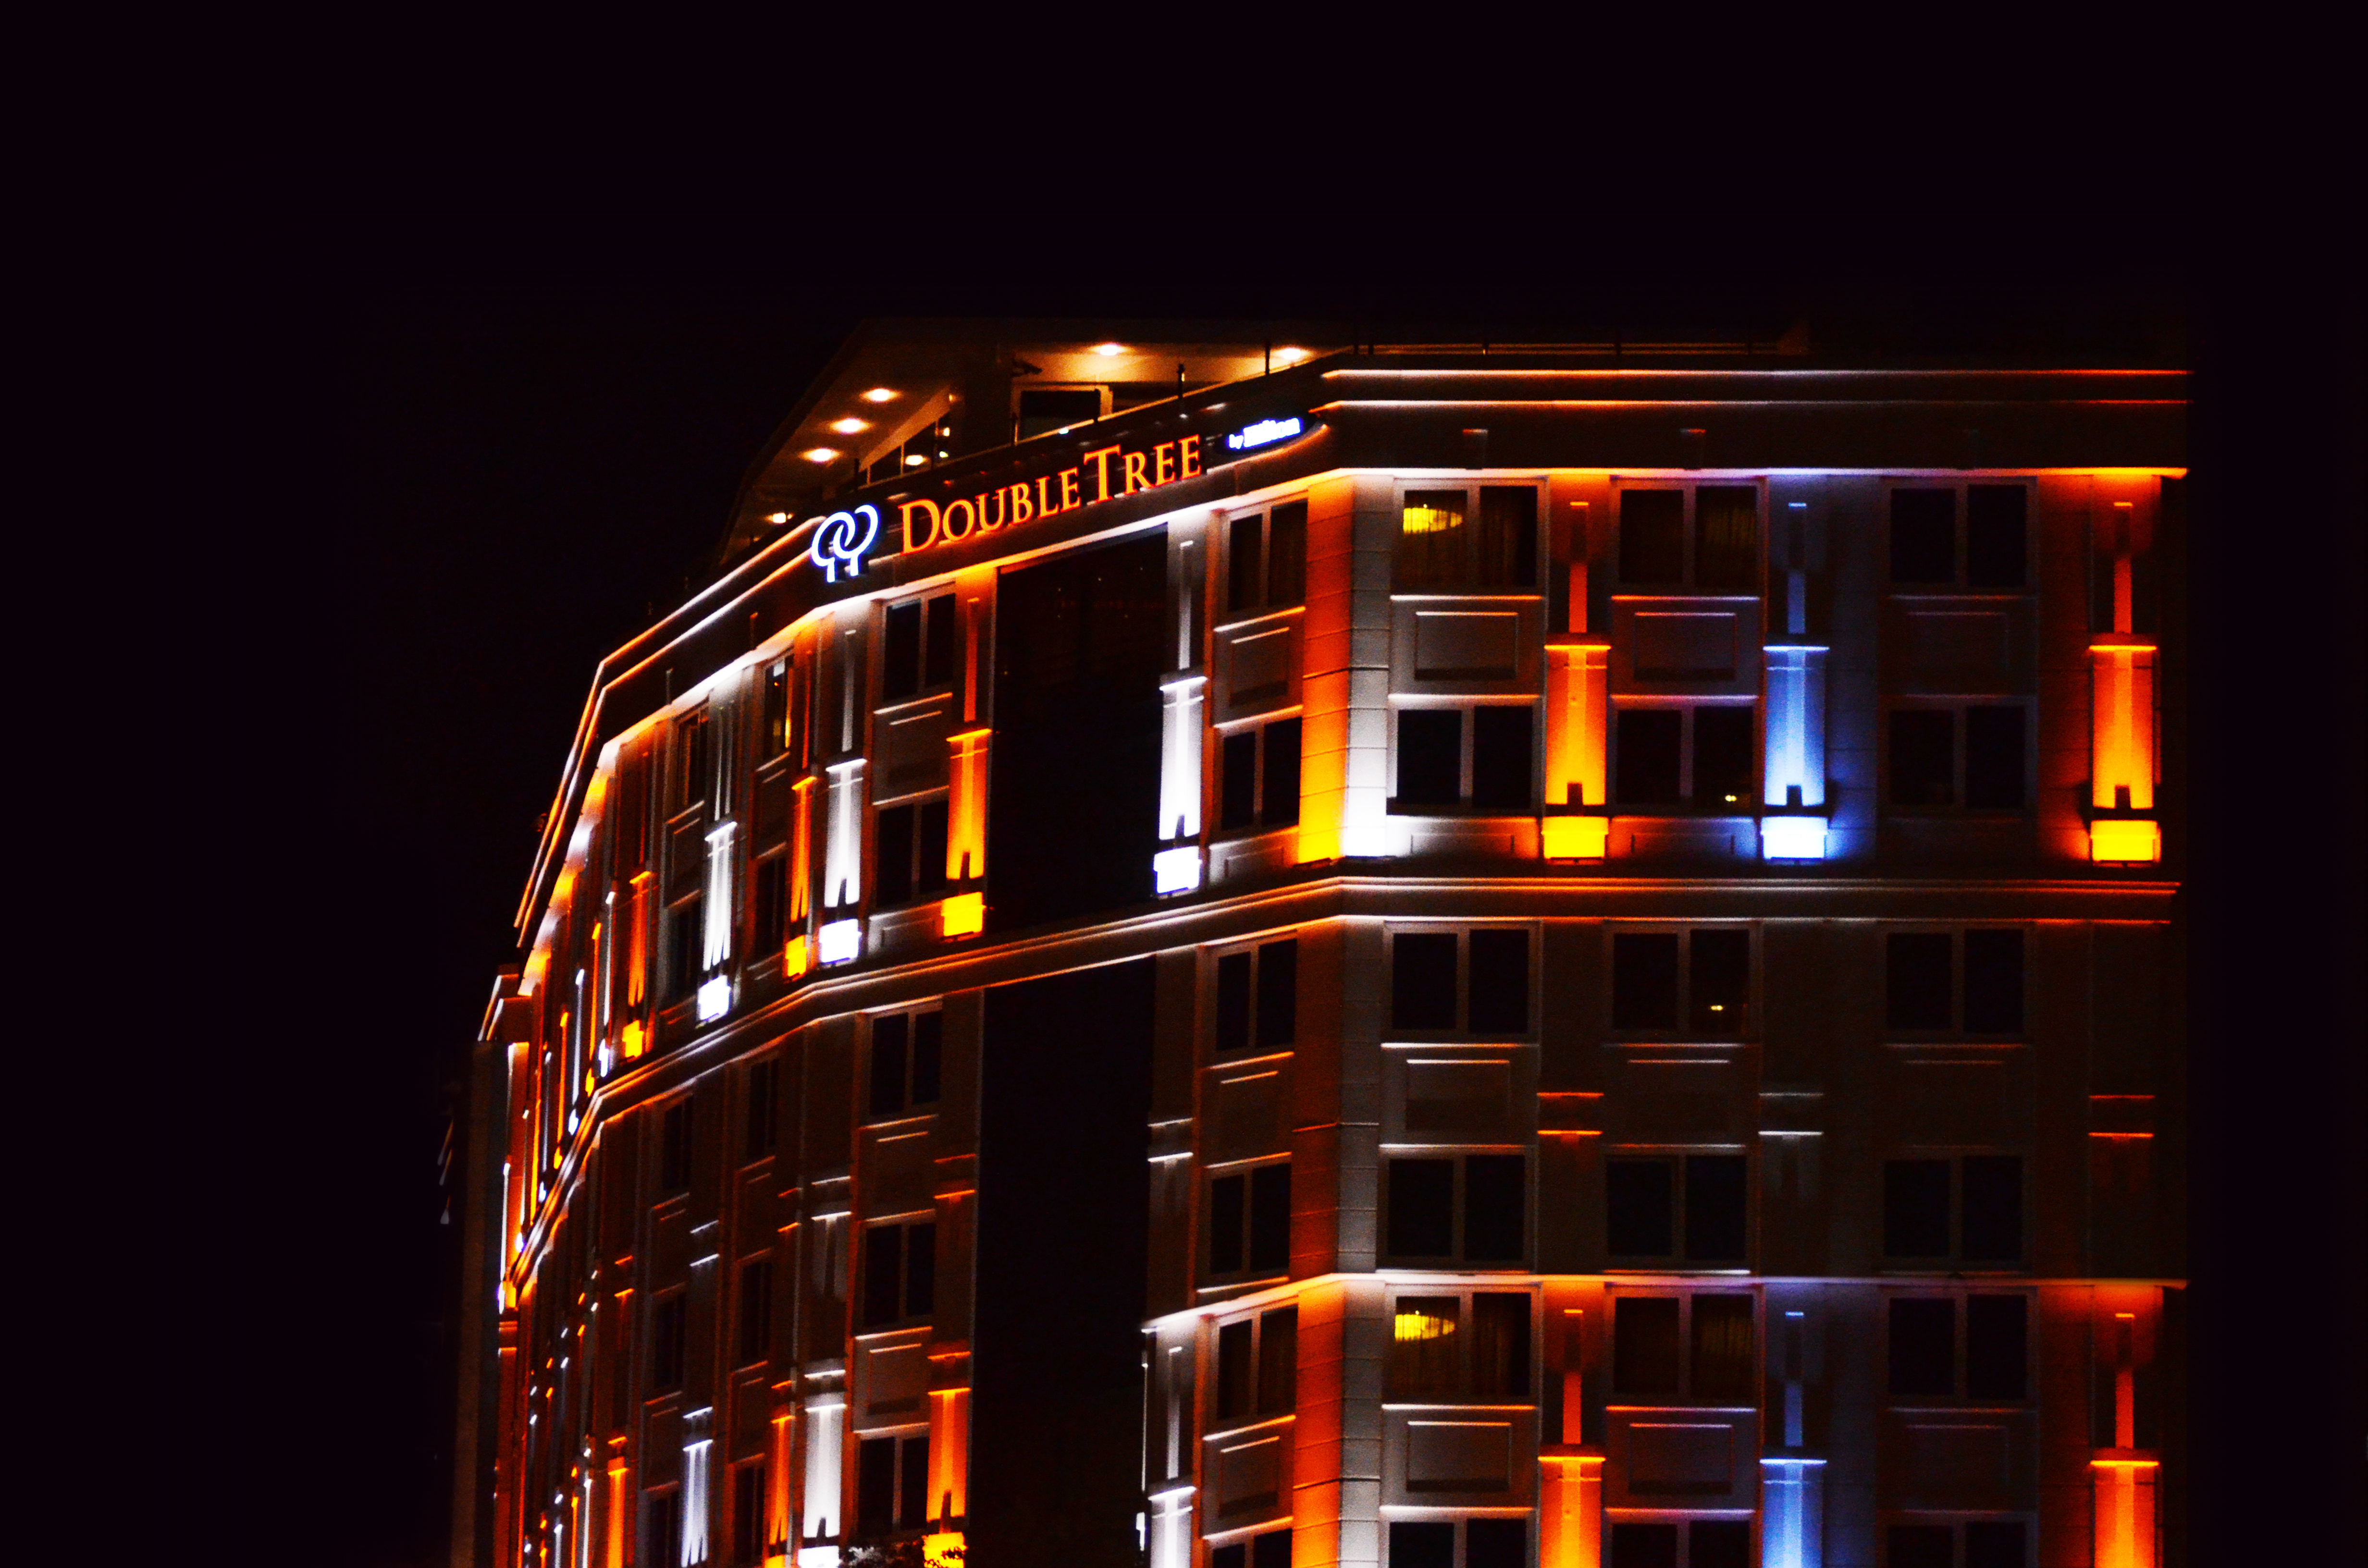
natural, night, metropolis, architecture, light, lighting, landmark, urban area, metropolitan area, mixed use, building, facade, city, sky, house, home, apartment, residential area, reflection, neon, darkness, downtown, condominium, hotel, midnight